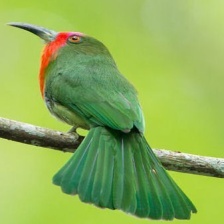
Species: RED BEARDED BEE EATER
Scientific name: NYCTYORNIS AMICTUS
ImageNet parent category: bee_eater